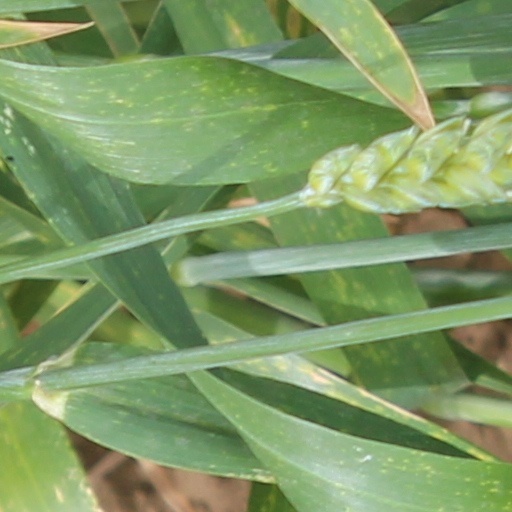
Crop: wheat